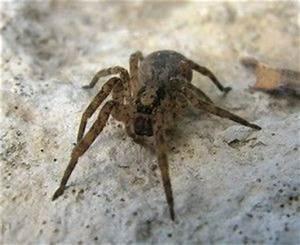
spider